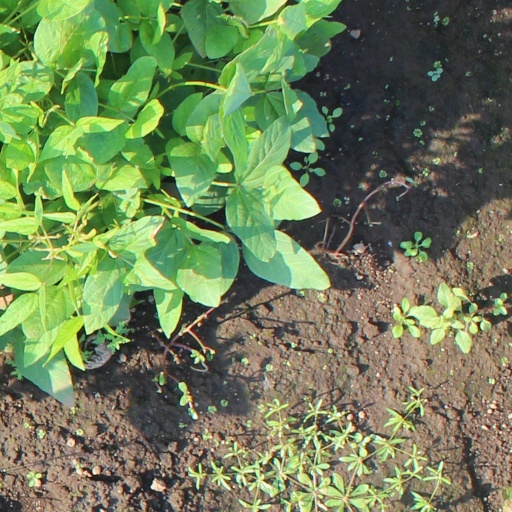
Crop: soybean